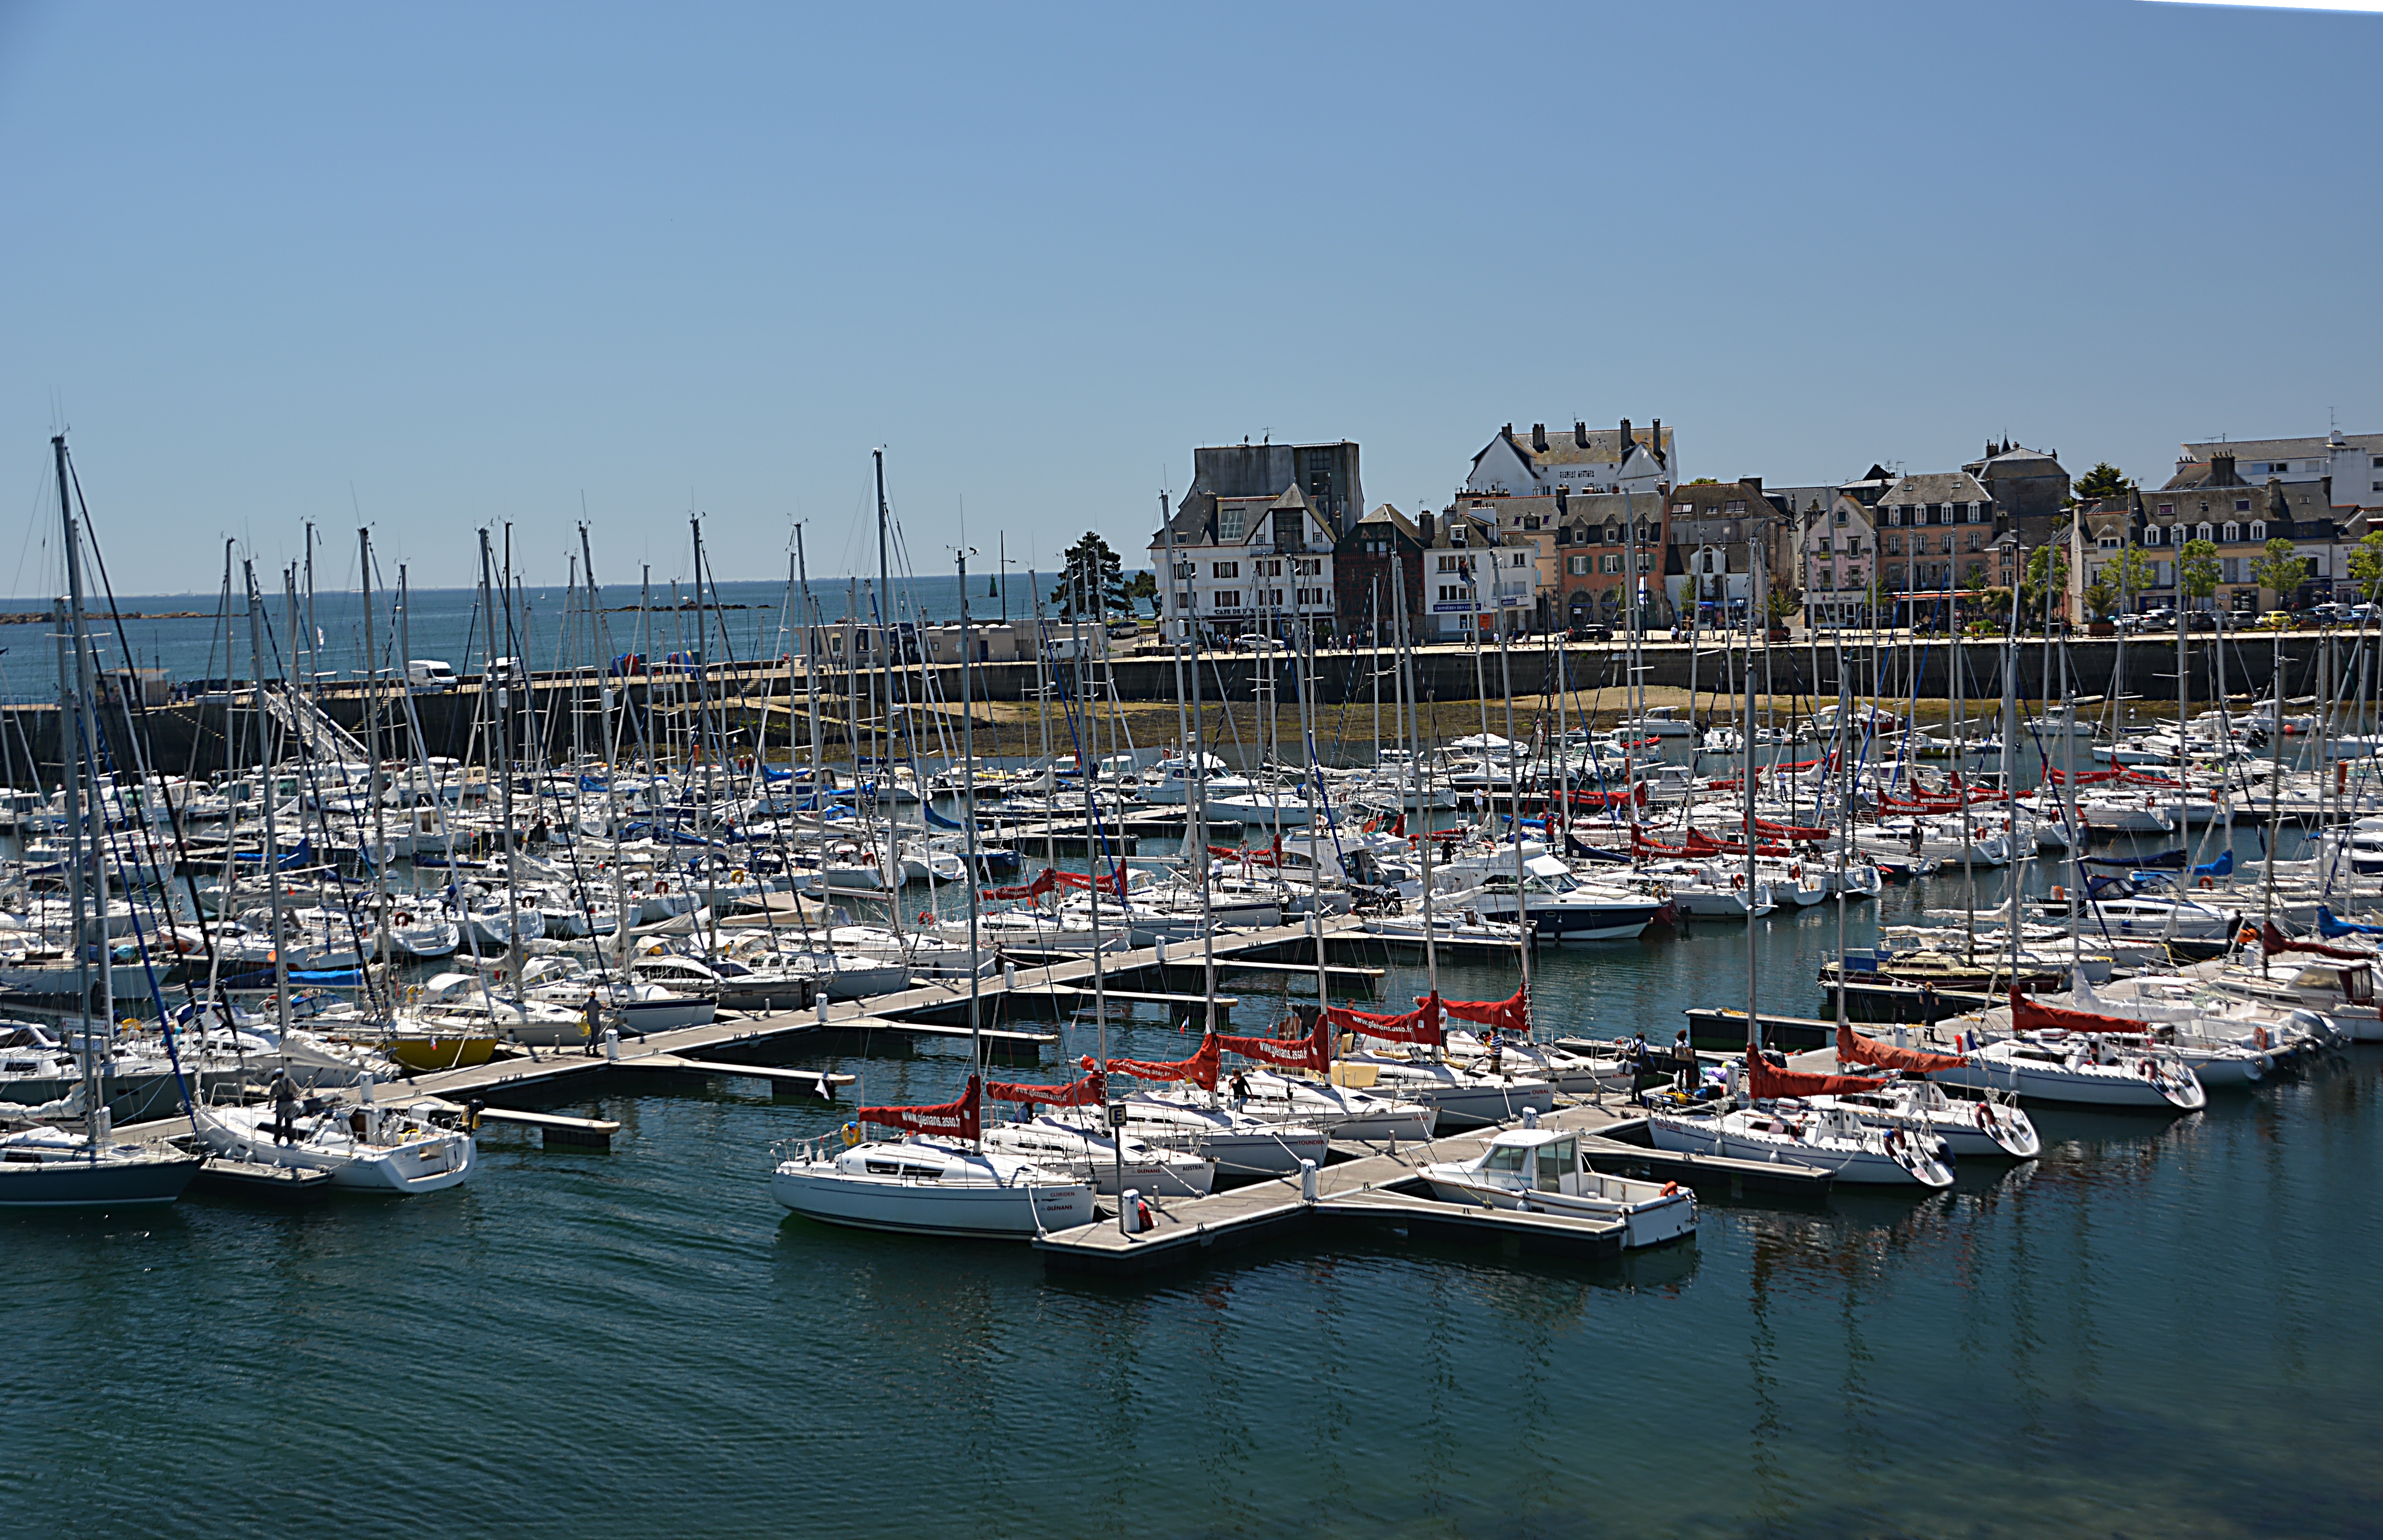
sea, dock, boat, vehicle, harbor, marina, port, infrastructure, boats, marine, channel, watercraft, sailboats, finist re